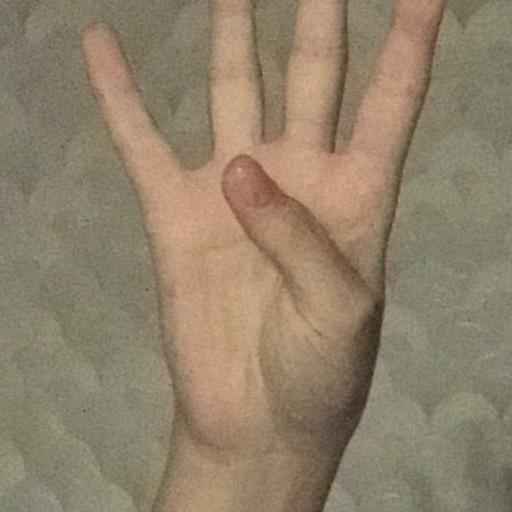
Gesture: four